Rudolf Slánský

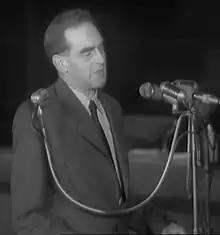
Slánský speaking during the trials

Some historians say that Stalin desired complete obedience from leaders of the so-called "People's Democracies" (that is, Eastern bloc countries), as well as at home. He threatened to conduct "purges" of the "nationalistic communists".